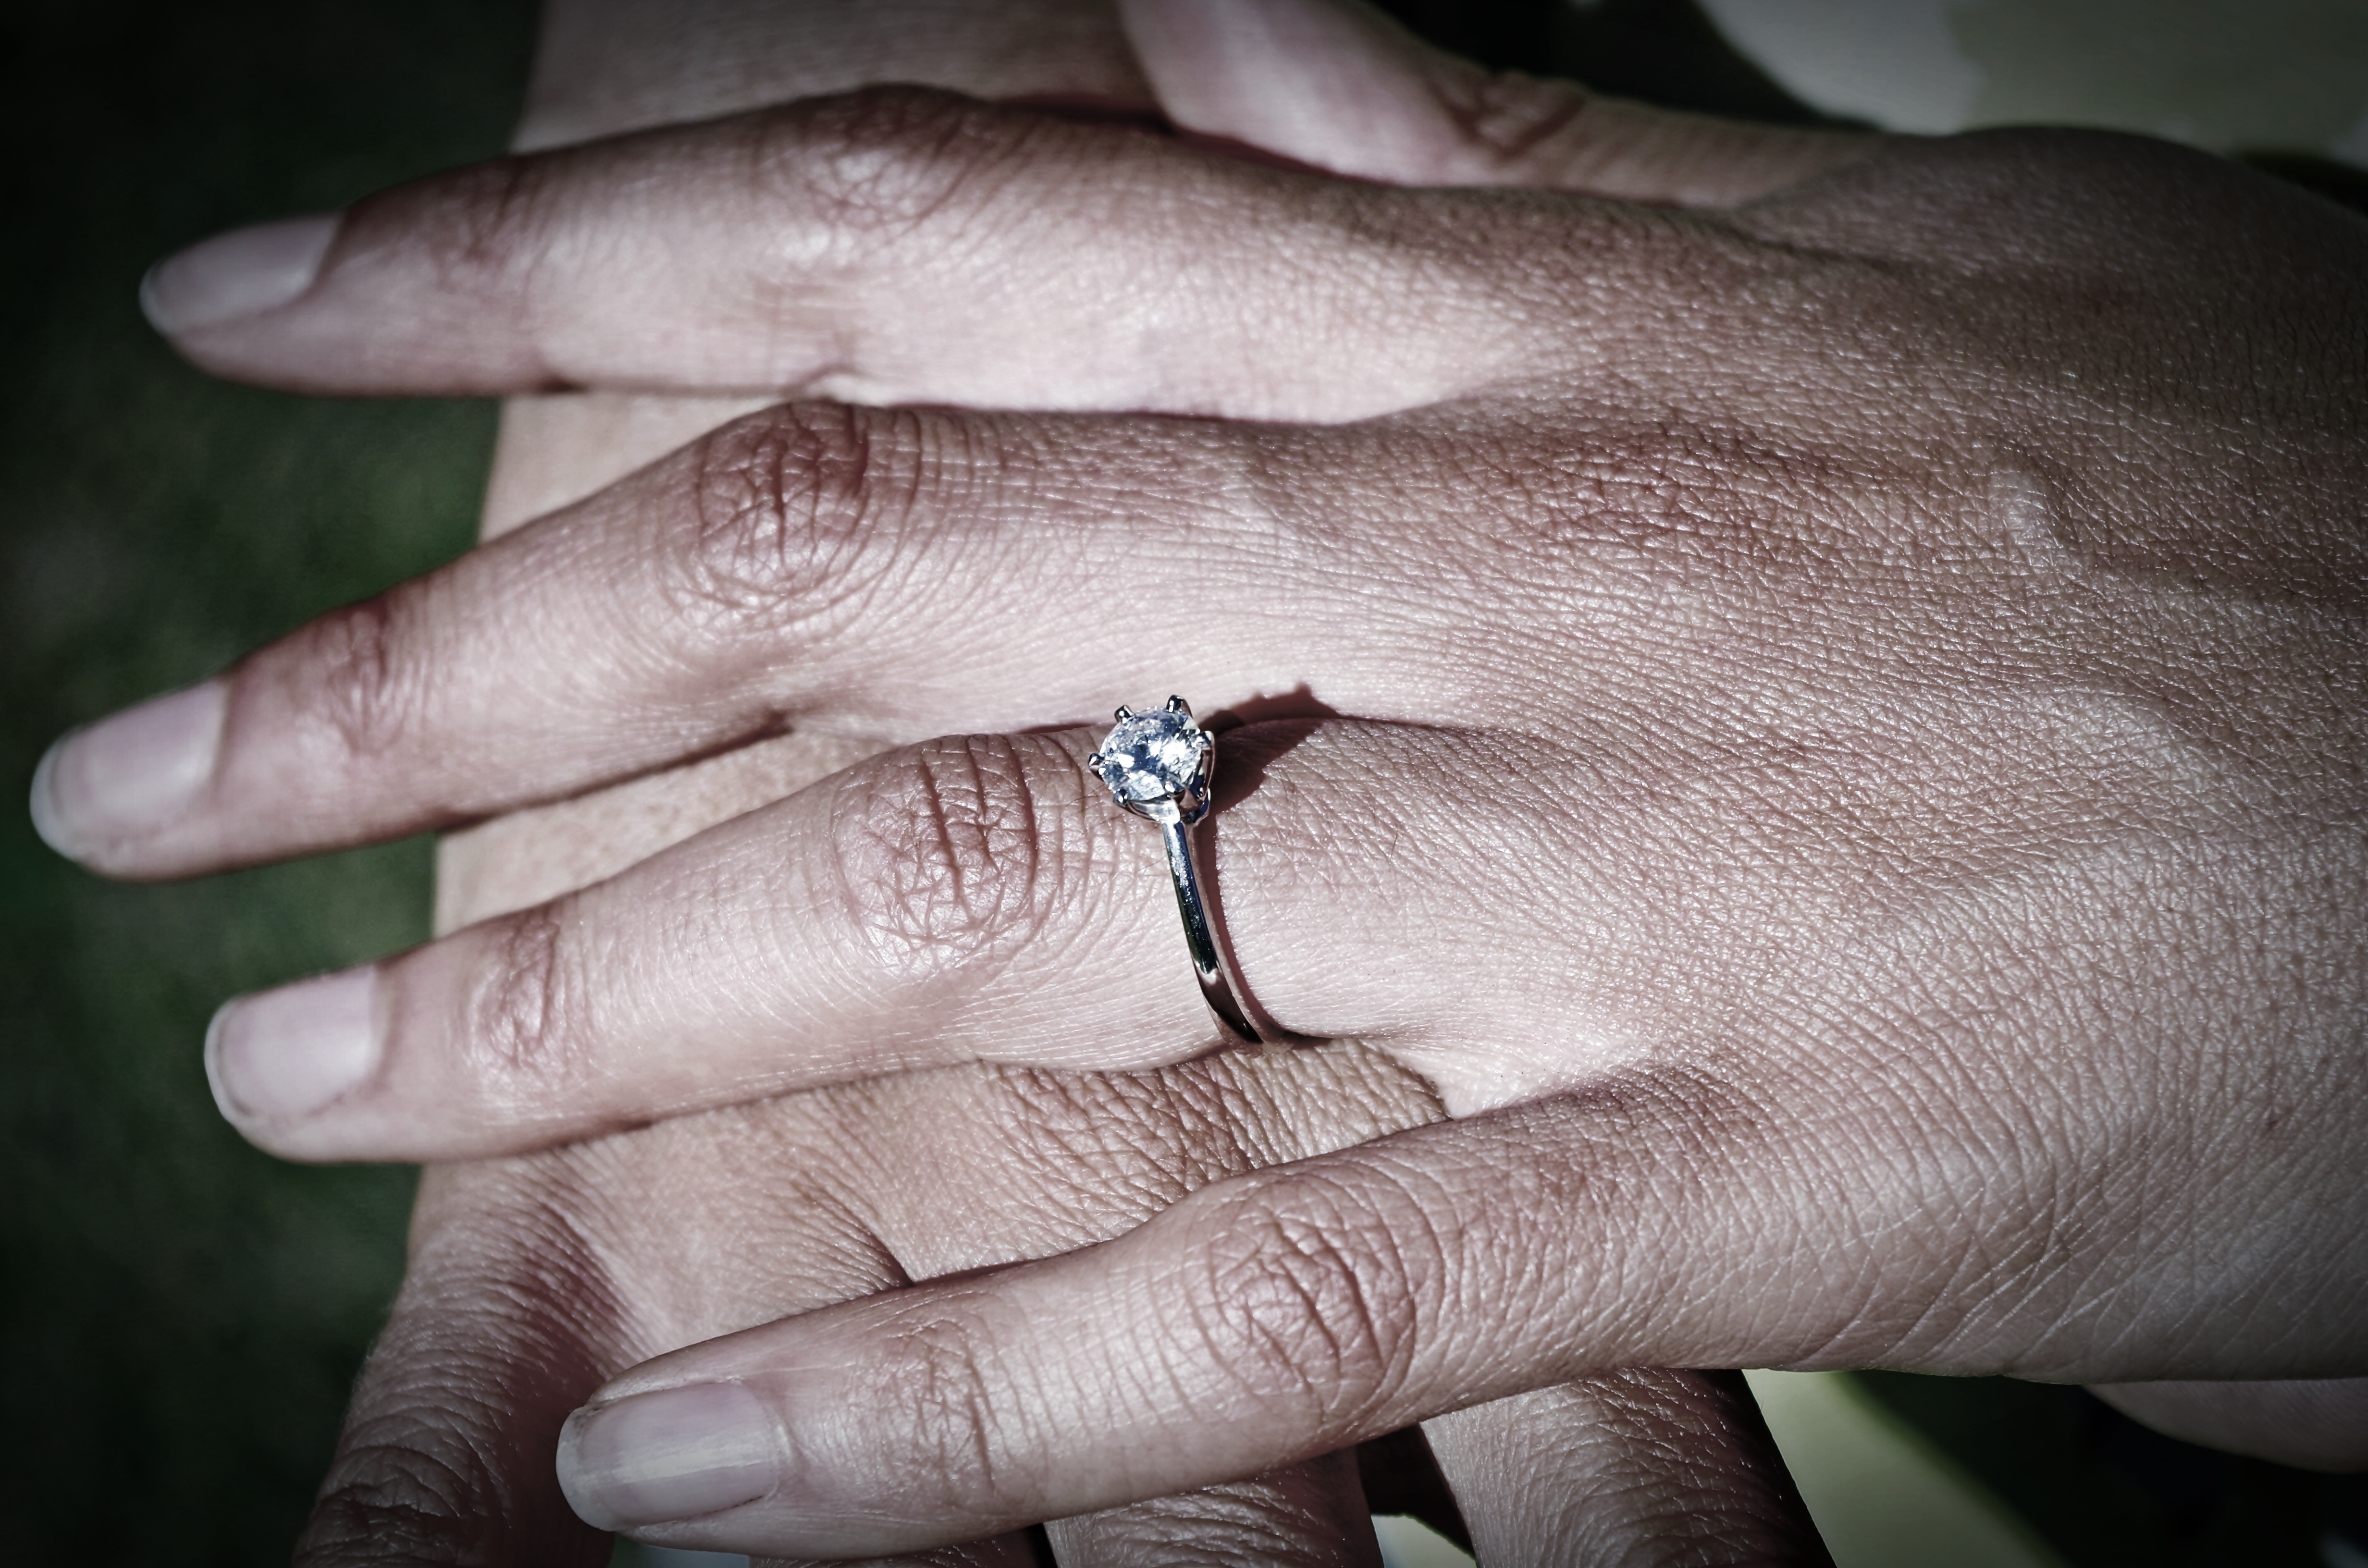
hand, black and white, woman, white, ring, stone, female, celebration, love, finger, symbol, artistic, romance, romantic, black, arm, wedding, nail, marriage, black white, engagement, wedding ring, close up, jewellery, jewel, gold, happy, hands, gem, diamond, shiny, togetherness, elegance, gritty, precious, fashion accessory